Tropical cyclones in 2002

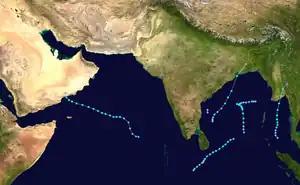
2002 North Indian Ocean cyclone season summary map

The season was below average, with only seven tropical cyclones, four cyclonic storms, and one severe cyclonic storm. The first storm, in the Arabian Sea, formed on May 6 from a low-pressure area. It went on to strengthen into a weak cyclonic storm, being designated ARB 01, and make landfall in Oman four days later, causing intense damage. ARB 01 simultaneously dissipated. The rest of May featured two tropical depressions. The first, according to the JTWC, reached tropical storm-equivalent strength and made landfall in Myanmar. The second was recognized only by the Thailand Meteorological Department and was not given a number. There was no activity in June, July, August, or September, the first instance of such in the history of the IMD. Then, on October 22, Depression BOB 02 formed. It did not intensify and dissipated two days later. No storms formed again until BOB 03 on November 10. This storm strengthened into a severe cyclonic storm, before making landfall in West Bengal two days later and dissipating. Like all the other storms in the season, BOB 03 failed to reach hurricane strength. Two more cyclonic storms formed in the Bay of Bengal. BOB 04 was in late November and did not affect land. BOB 05 formed very far south on December 21, scraped Sri Lanka, and dissipated in the open bay.